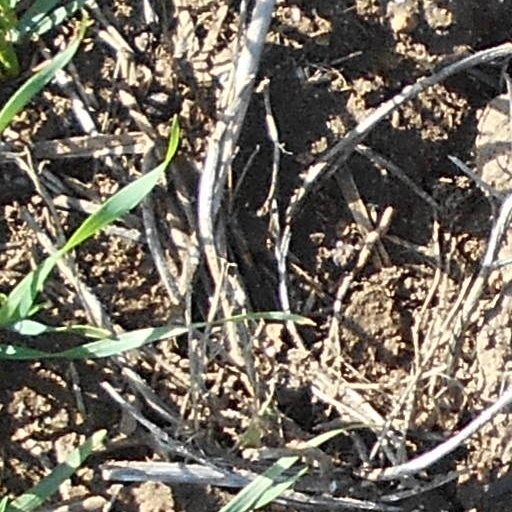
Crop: wheat